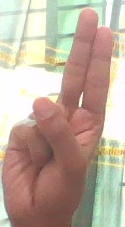
ASL sign: U